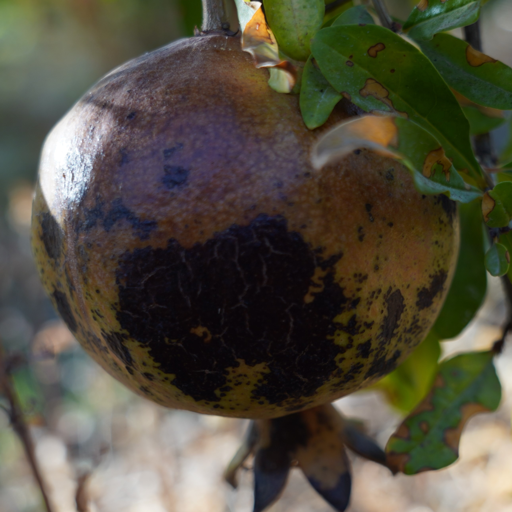
Label: Colletotrichum spp